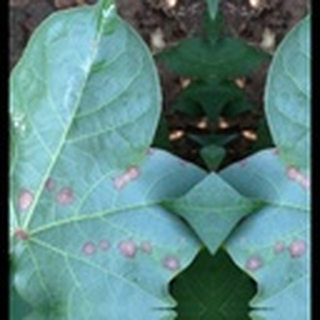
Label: cotton_target_spot